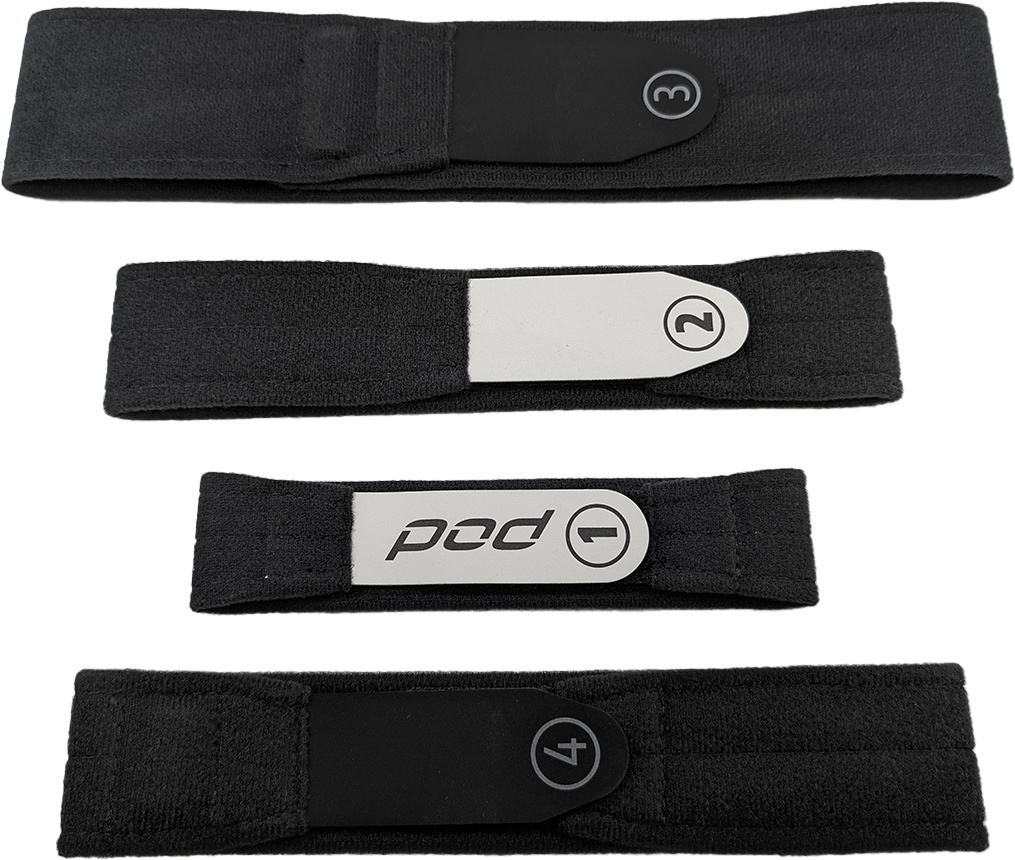
Kx 3.0 Strap Set Black Xl/2x
Brand: Pod
Category: Apparel & Accessories > Shoe Accessories > Shoelaces